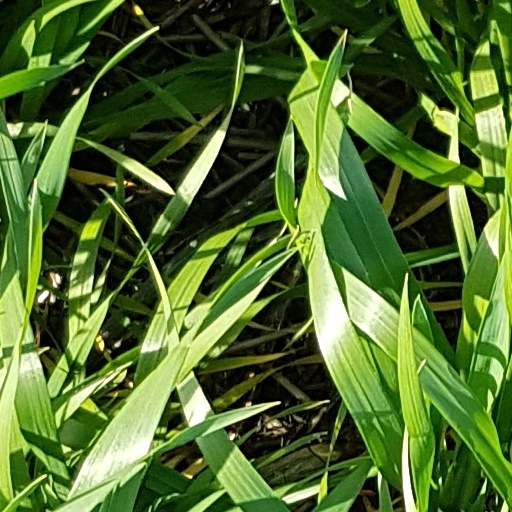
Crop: wheat